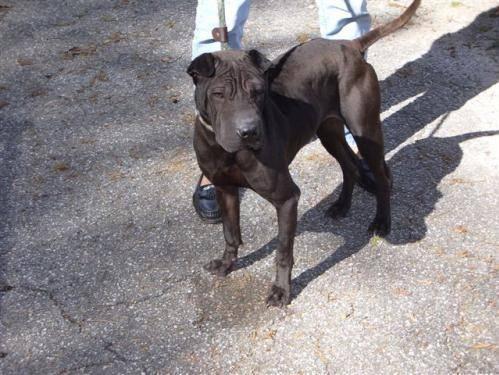
dog